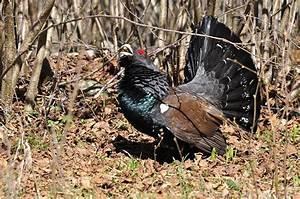
chicken